Dead Sea sparrow

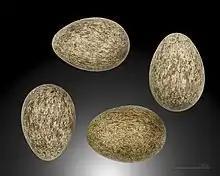
Eggs

The Dead Sea sparrow (Passer moabiticus) is a species of bird in the Old World sparrow family Passeridae, with one subspecies breeding in parts of the Middle East and another in western Afghanistan and eastern Iran. The eastern subspecies "P. m. yatii" is sometimes considered a separate species known as Yate's sparrow.